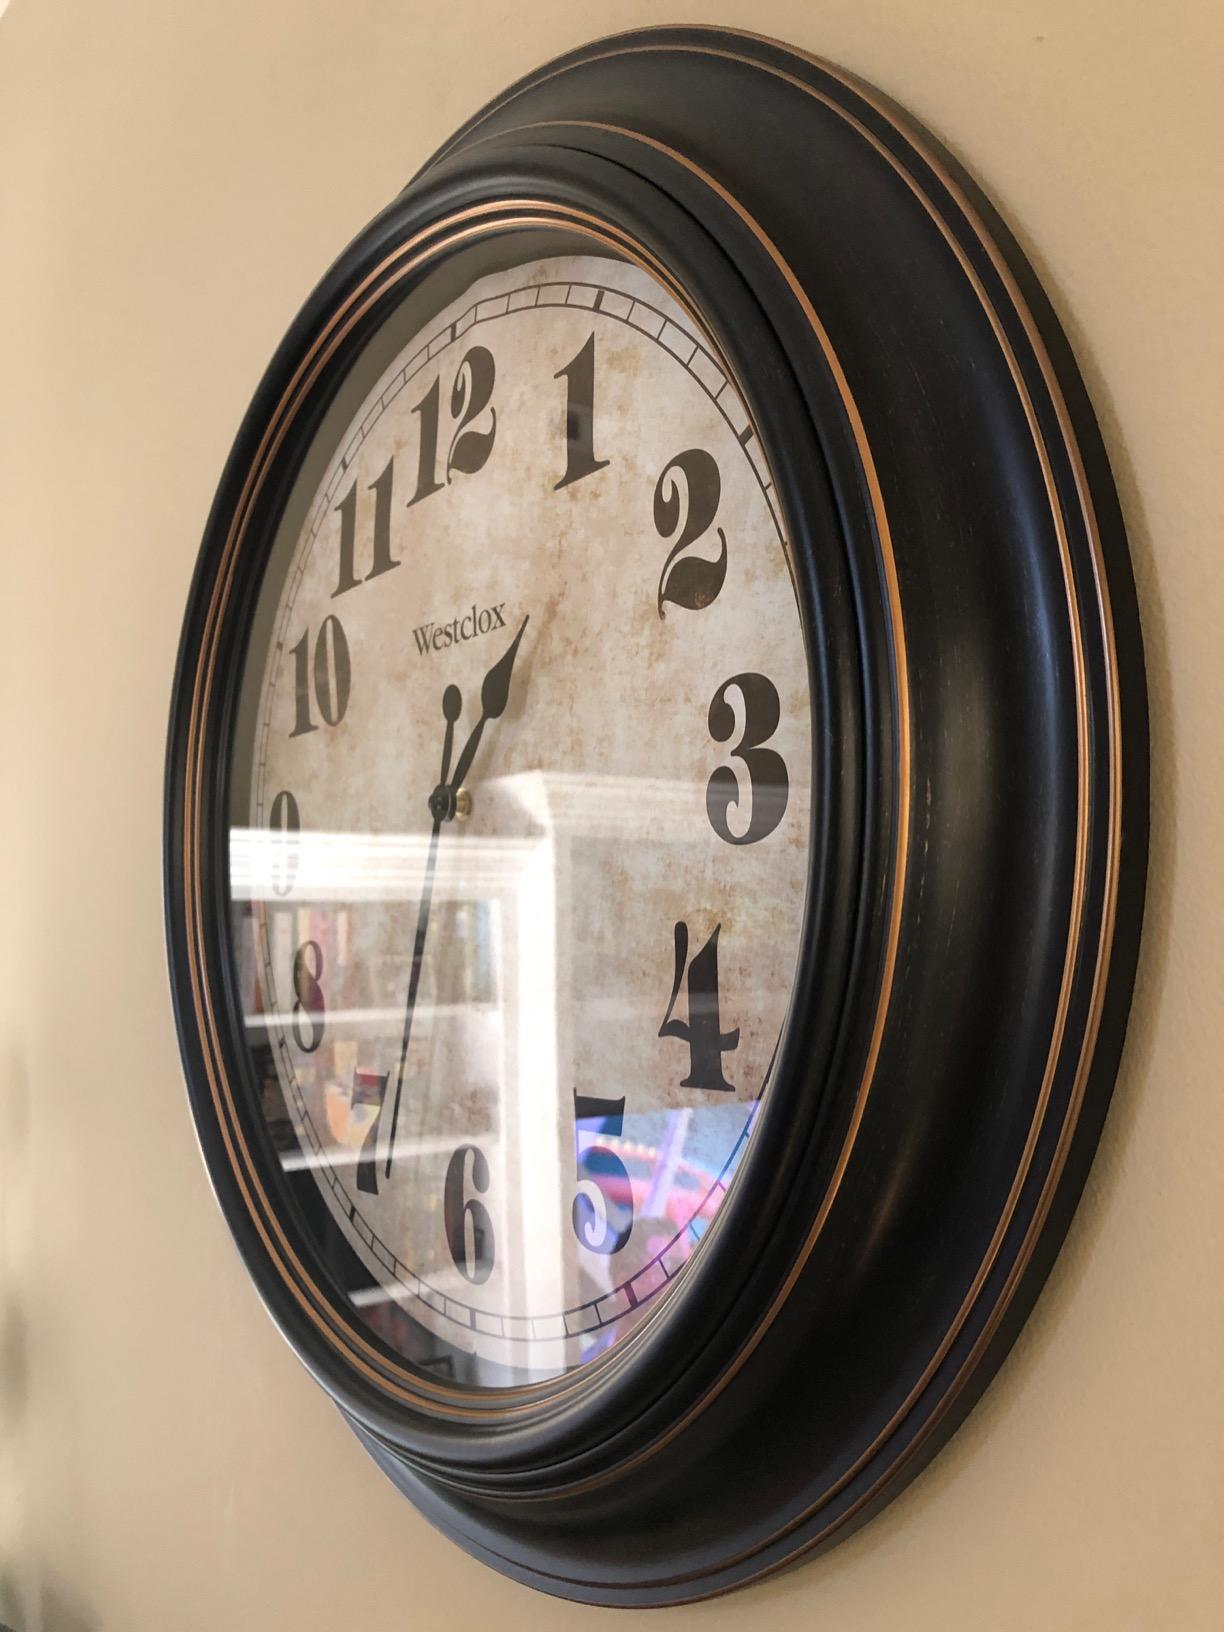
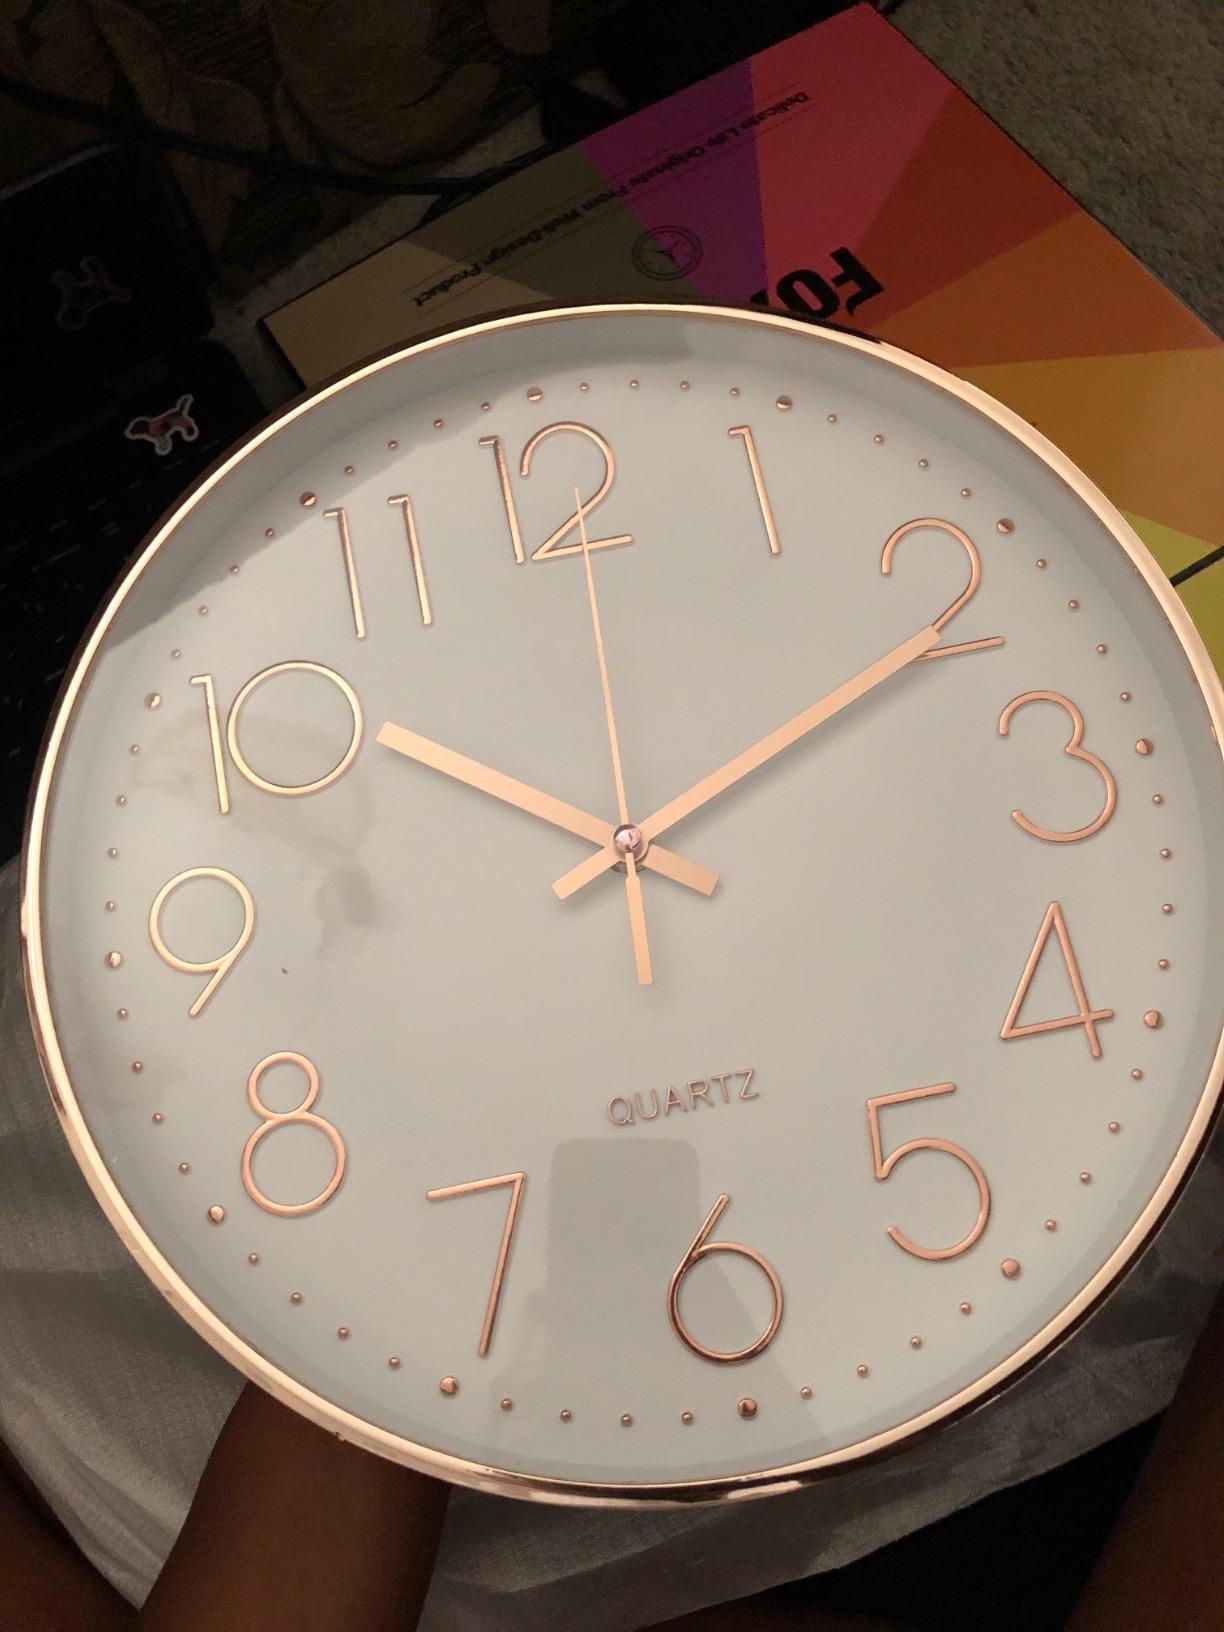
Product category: clock
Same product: no